Leigh, New Zealand

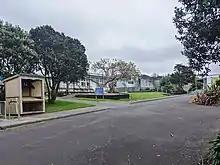
Leigh School

Leigh School is the local primary school. It is a coeducational contributing primary (years 1-6) school with a roll of students as of The school was established in 1874. The adjacent Leigh Community Preschool accepts children from age 6 months to 5 years. The two schools work together to provide a seamless, minimally stressful transition for children entering school. A number of children living in Leigh attend the much larger Matakana Primary, 10 km distant. Homeschooling is also popular in the Leigh area.